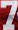
Number: 7